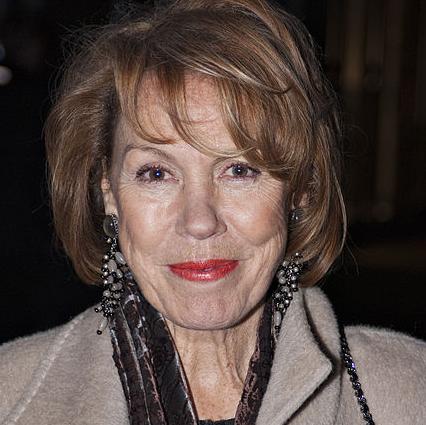
Age: 65